University of Monterrey

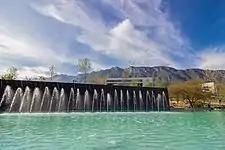
El Solar UDEM

It covers the construction of a South Plaza, currently in use, and a North Plaza or Cultural Plaza –on the western side of the project–, which together represent 7,900 m2 for the meeting and coexistence of the UDEM community, in addition to the area of the ravine - the east side.